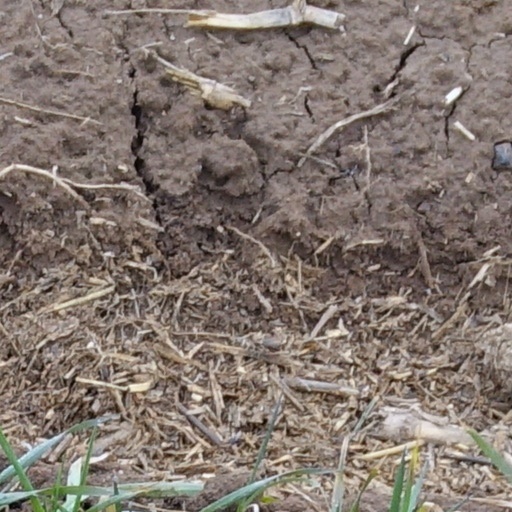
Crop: wheat